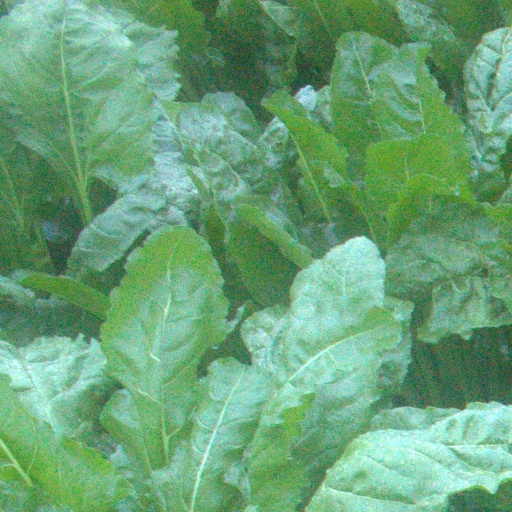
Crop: sugar beet